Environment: real
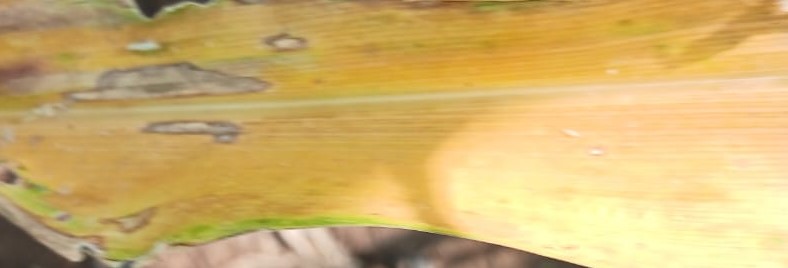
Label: nitrogen_deficiency